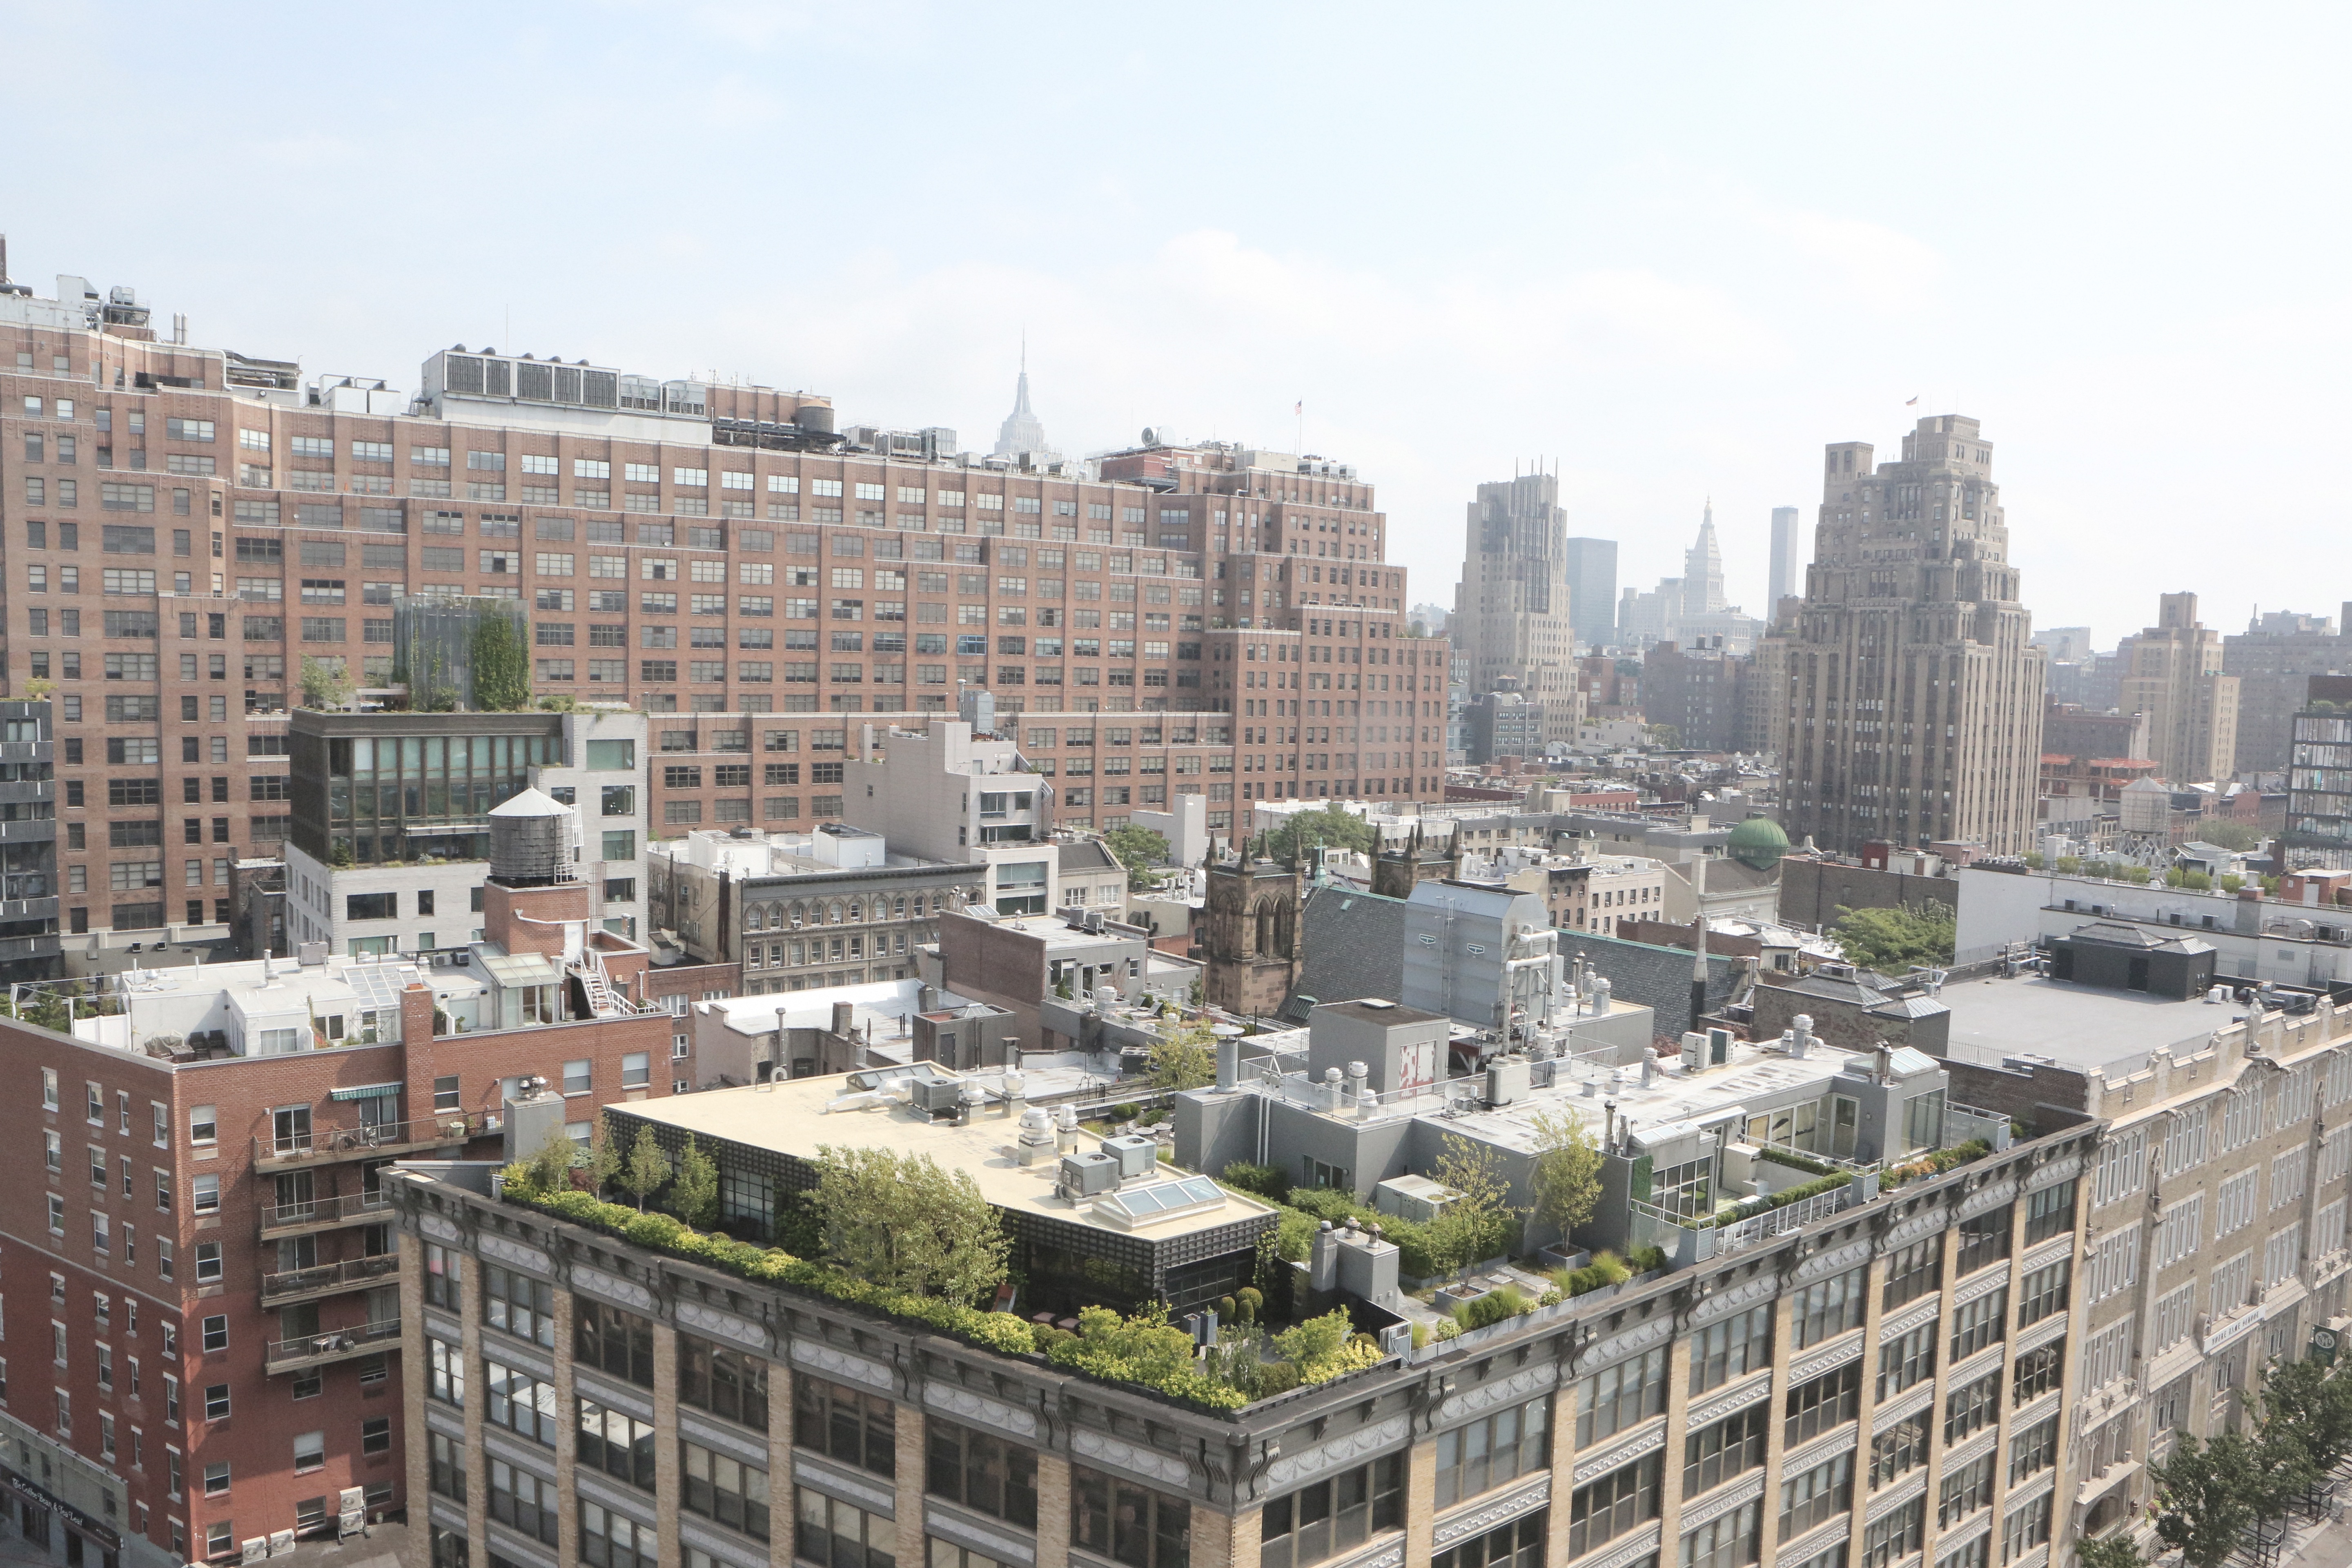
architecture, skyline, town, city, skyscraper, urban, new york, manhattan, cityscape, panorama, downtown, suburb, nyc, plaza, usa, america, landmark, metropolitan, tower block, terrace, buildings, windows, towers, rooftops, metropolis, condominium, neighbourhood, bird's eye view, aerial photography, urban area, residential area, human settlement, metropolitan area